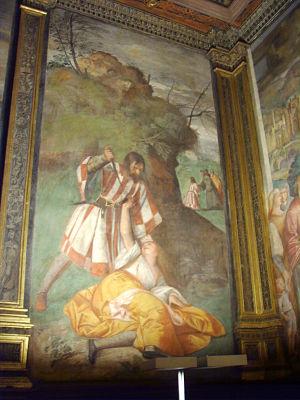
La Scuola del Santo ou Scoletta était le siège de l'archiconfrérie de saint Antoine de Padoue. Il surplombe le cimetière de la basilique Saint-Antoine de Padoue, à côté de l'Oratoire Saint-Georges.